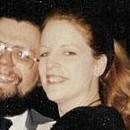
Age: 34